JPX (Brazilian company)

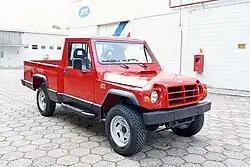

JPX do Brasil Ltda. was a Brazilian automobile manufacturer and was part of Groupe EBX. Founded in 1992 by the businessman Eike Batista and headquartered in Pouso Alegre, Minas Gerais, JPX produced an adapted version of the French Auverland sport utility vehicle.